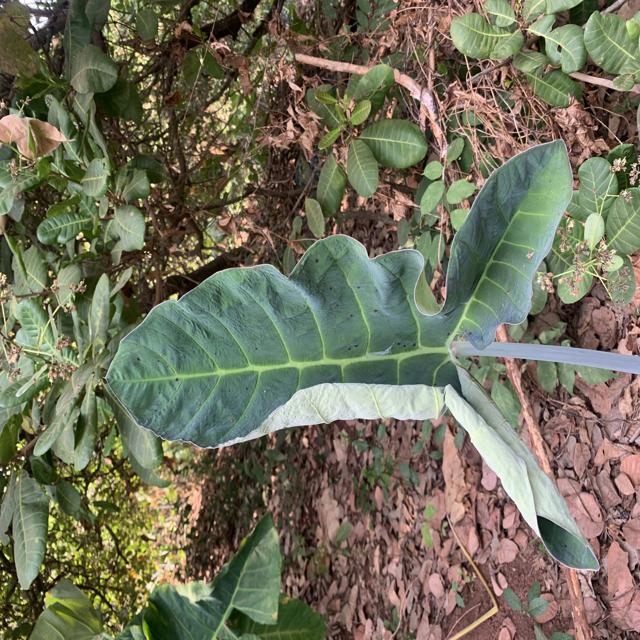
Label: Healthy